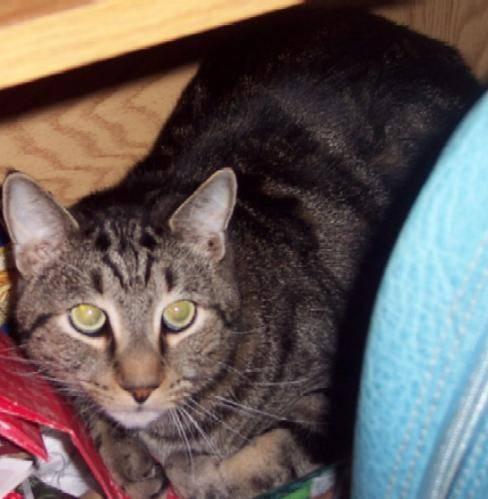
cat